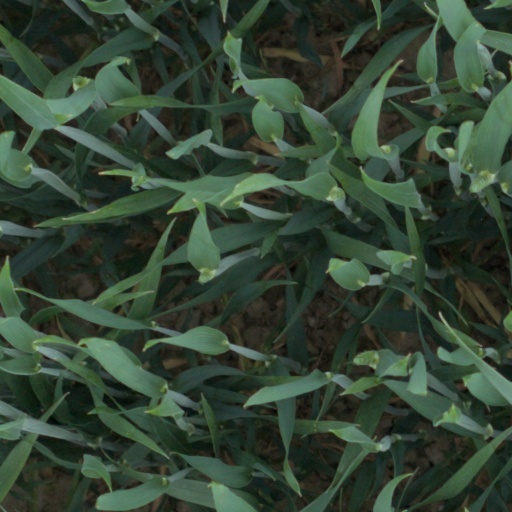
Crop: wheat